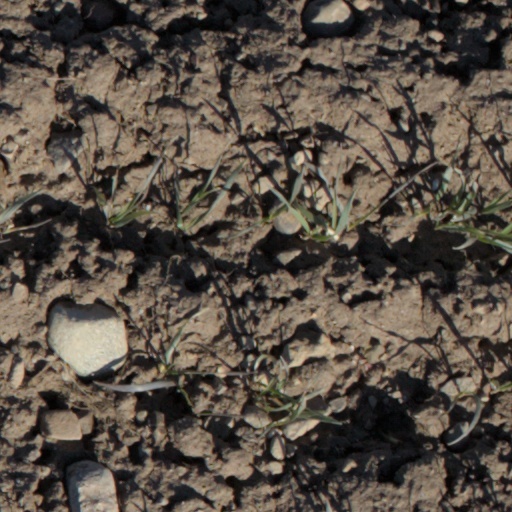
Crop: wheat